Samurai

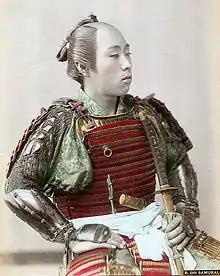
The "chonmage" became the customary hairstyle for samurai during the Edo period.

In 1592 and again in 1597, Toyotomi Hideyoshi, aiming to invade China through Korea, mobilized an army of 160,000 peasants and samurai and deployed them to Korea in one of the largest military endeavors in Eastern Asia until the late 19th century. Taking advantage of arquebus mastery and extensive wartime experience from the Sengoku period, Japanese samurai armies made major gains in most of Korea. A few of the famous samurai generals of this war were Katō Kiyomasa, Konishi Yukinaga, and Shimazu Yoshihiro. Katō Kiyomasa advanced to Orangkai territory (present-day Manchuria) bordering Korea to the northeast and crossed the border into northern China.